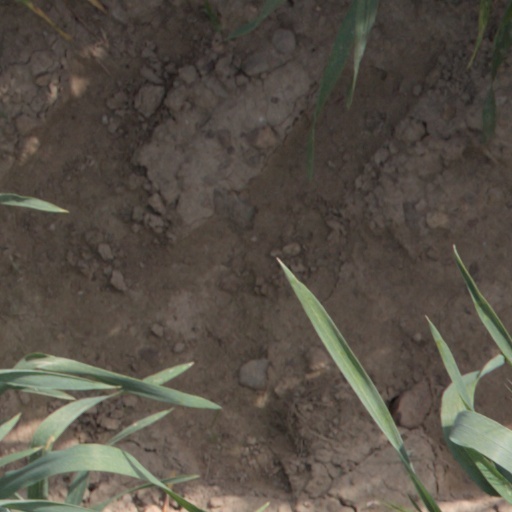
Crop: wheat